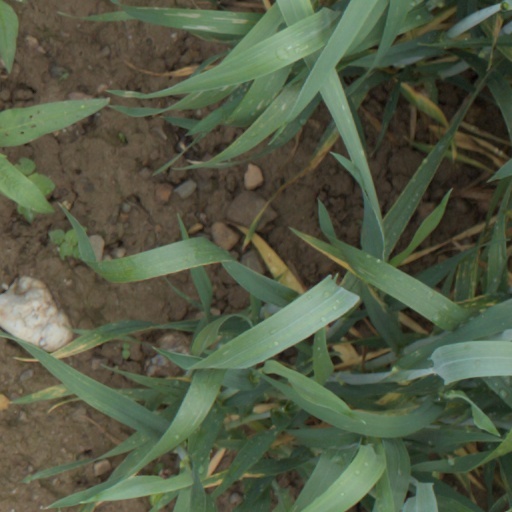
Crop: wheat